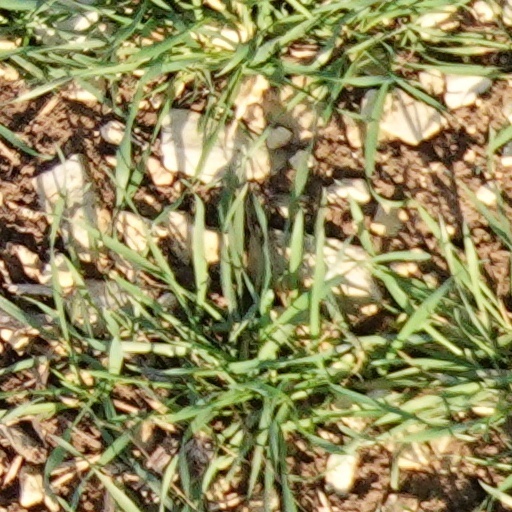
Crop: wheat